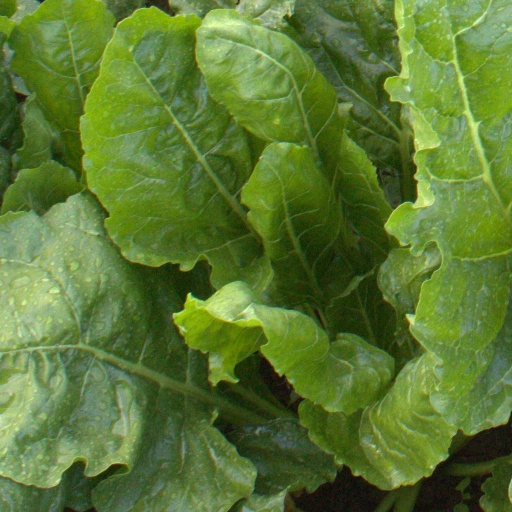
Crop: sugar beet